Satan's Mistress

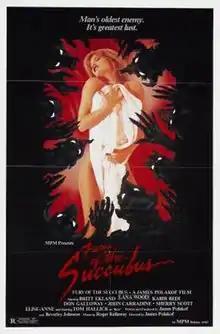
Theatrical release poster

Satan's Mistress (also known as Demon Rage, Fury of the Succubus and Dark Eyes) is a 1980 horror film, released in theatres in 1982. It concerns a sexually frustrated housewife, Lisa (Lana Wood), who, having become distanced from her husband Carl (Don Galloway), begins having nightly trysts with a tall, dark stranger who turns out to be a ghost (Kabir Bedi).